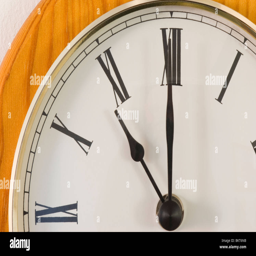
close - up of a clock face